Bas-Saint-Laurent

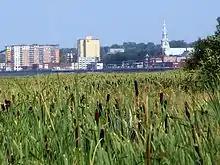
Rimouski

The region's population increased from 400 inhabitants in 1829 to 11,169 in 1881. Three factors explain this rise. First, the development of agriculture in the lowlands is booming. Second, entrepreneurs like William Price establish sawmills which creates opportunities of employment for factory and forest workers, favorable trade with the United Kingdom and the United States allows this industry to profit with their exports finally, Rimouski turns into a regional centre of services with the establishment of a courthouse in 1862, the creation of the diocese of Rimouski in 1867 and the opening of a seminar in 1871.